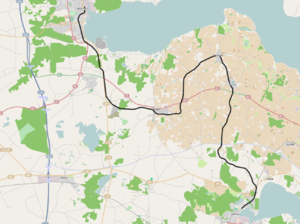
Aabenraa Amts Jernbaner / Standsningssteder
Aabenraa-Gråsten
Aabenraa Amts Jernbaner var et jernbaneselskab, som anlagde og drev to smalsporede jernbanestrækninger fra Aabenraa: til Gråsten fra 1899 og til Løgumkloster fra 1901. Banerne blev anlagt, mens Sønderjylland tilhørte Tyskland, og selskabet hed oprindeligt Kleinbahnen des Kreises Apenrade. Banerne blev nedlagt i 1926.